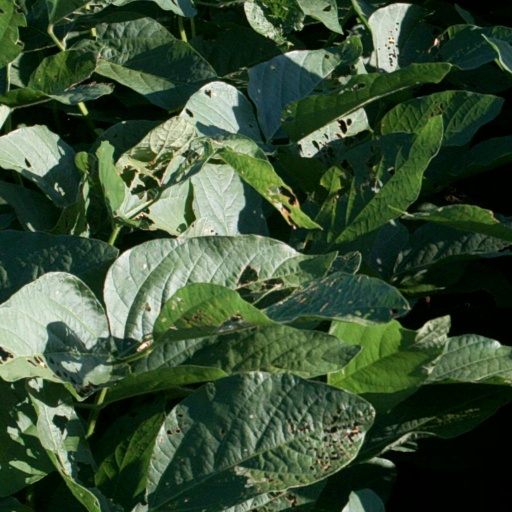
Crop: soybean